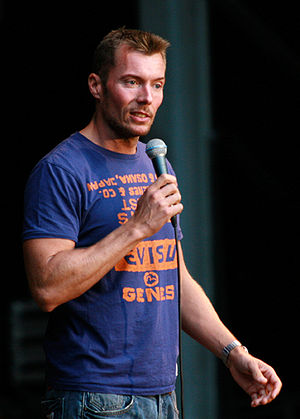
Thomas Hartmann
Thomas Hartmann.
Thomas Hartmann, dansk stand-up komiker.
Thomas Hartmann er en dansk standupkomiker og manuskriptforfatter.